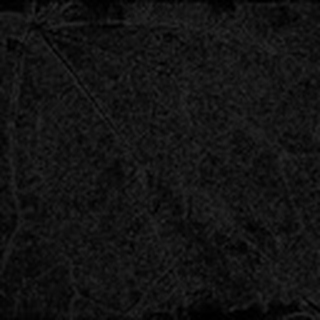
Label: cotton_powdery_mildew